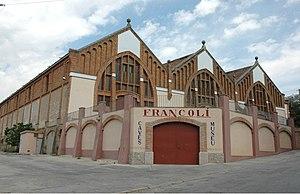
Le conca de Barberà est un vin espagnol bénéficiant d'une dénomination d'origine protégée.
Lluís Domènech i Montaner est un architecte catalan connu pour ses nombreux édifices modernistes.
En viticulture, le chai est le lieu où se déroule la vinification.